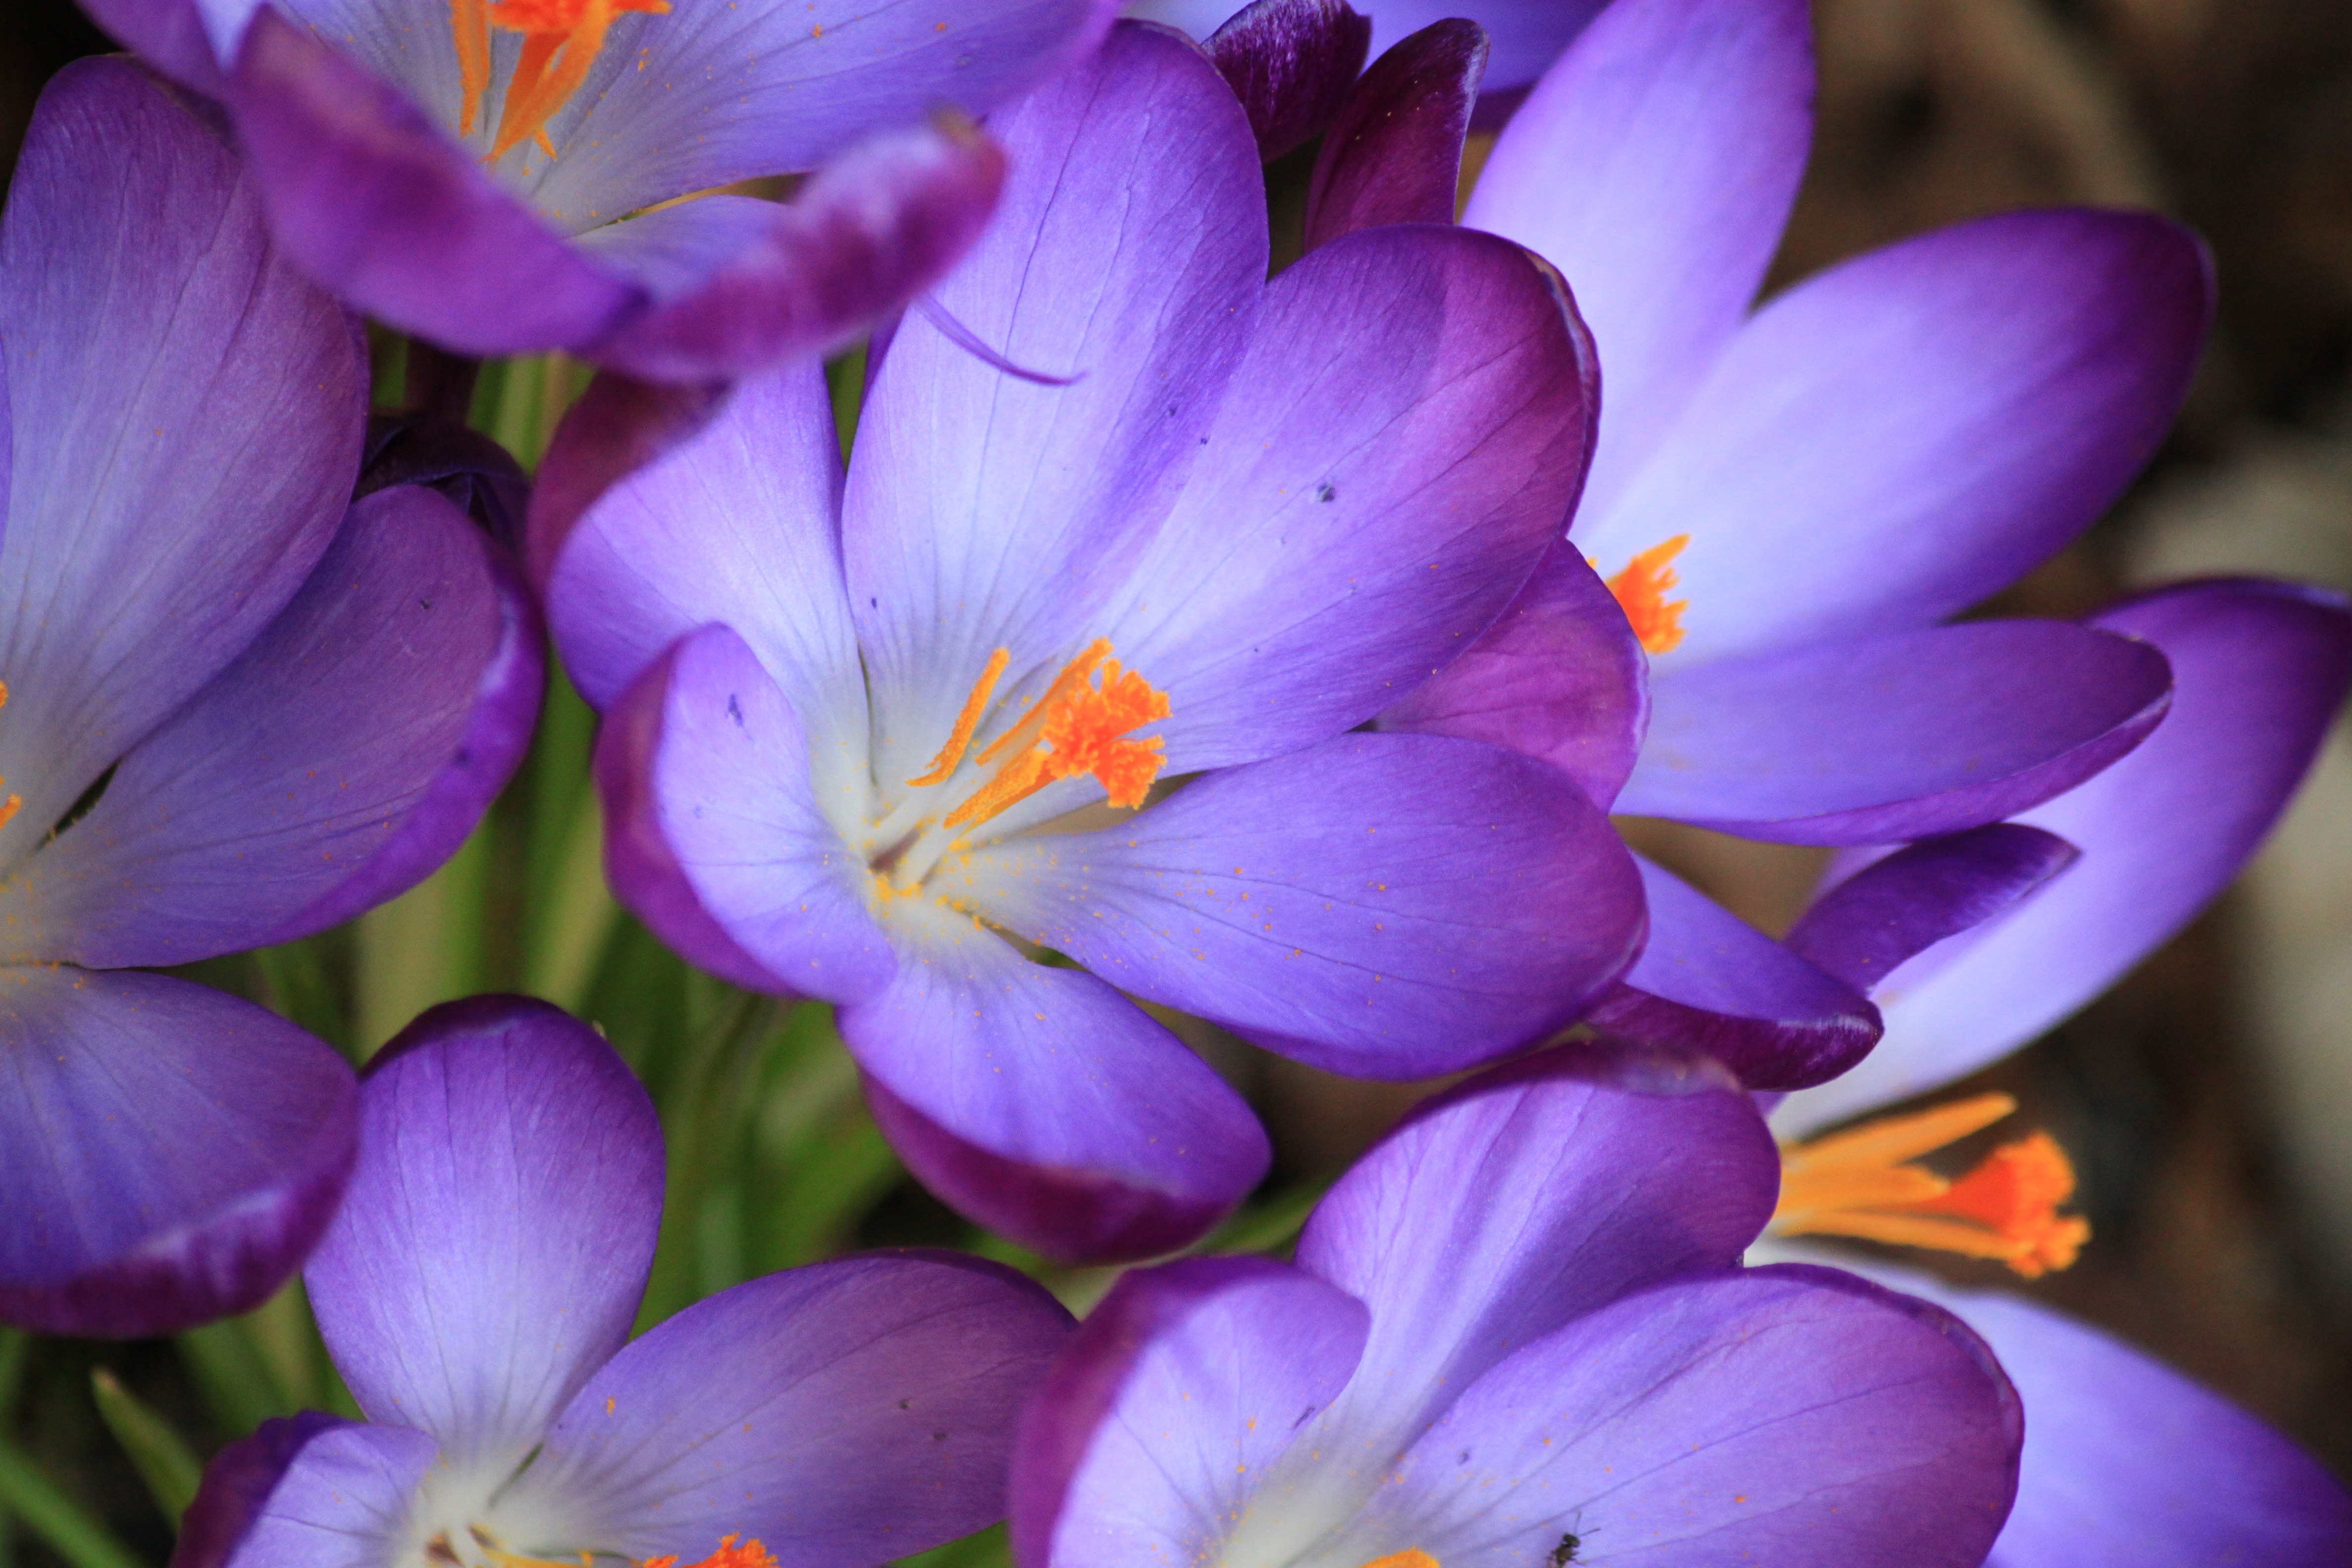
nature, blossom, light, plant, flower, purple, petal, bloom, spring, color, macro, botany, colorful, garden, close, flora, wildflower, flowers, close up, farbenpracht, bright, crocus, macro photography, flowering plant, flower macro, flower fullness, bright colours, land plant, violet family, iris family